Hippodrome Cinema, Bo'ness

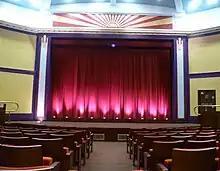
Bo'ness Hippodrome interior

In 2002 Scottish Historic Buildings Trust (SHBT) invited three companies to respond to their brief to find a use for the former Hippodrome Cinema.